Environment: real
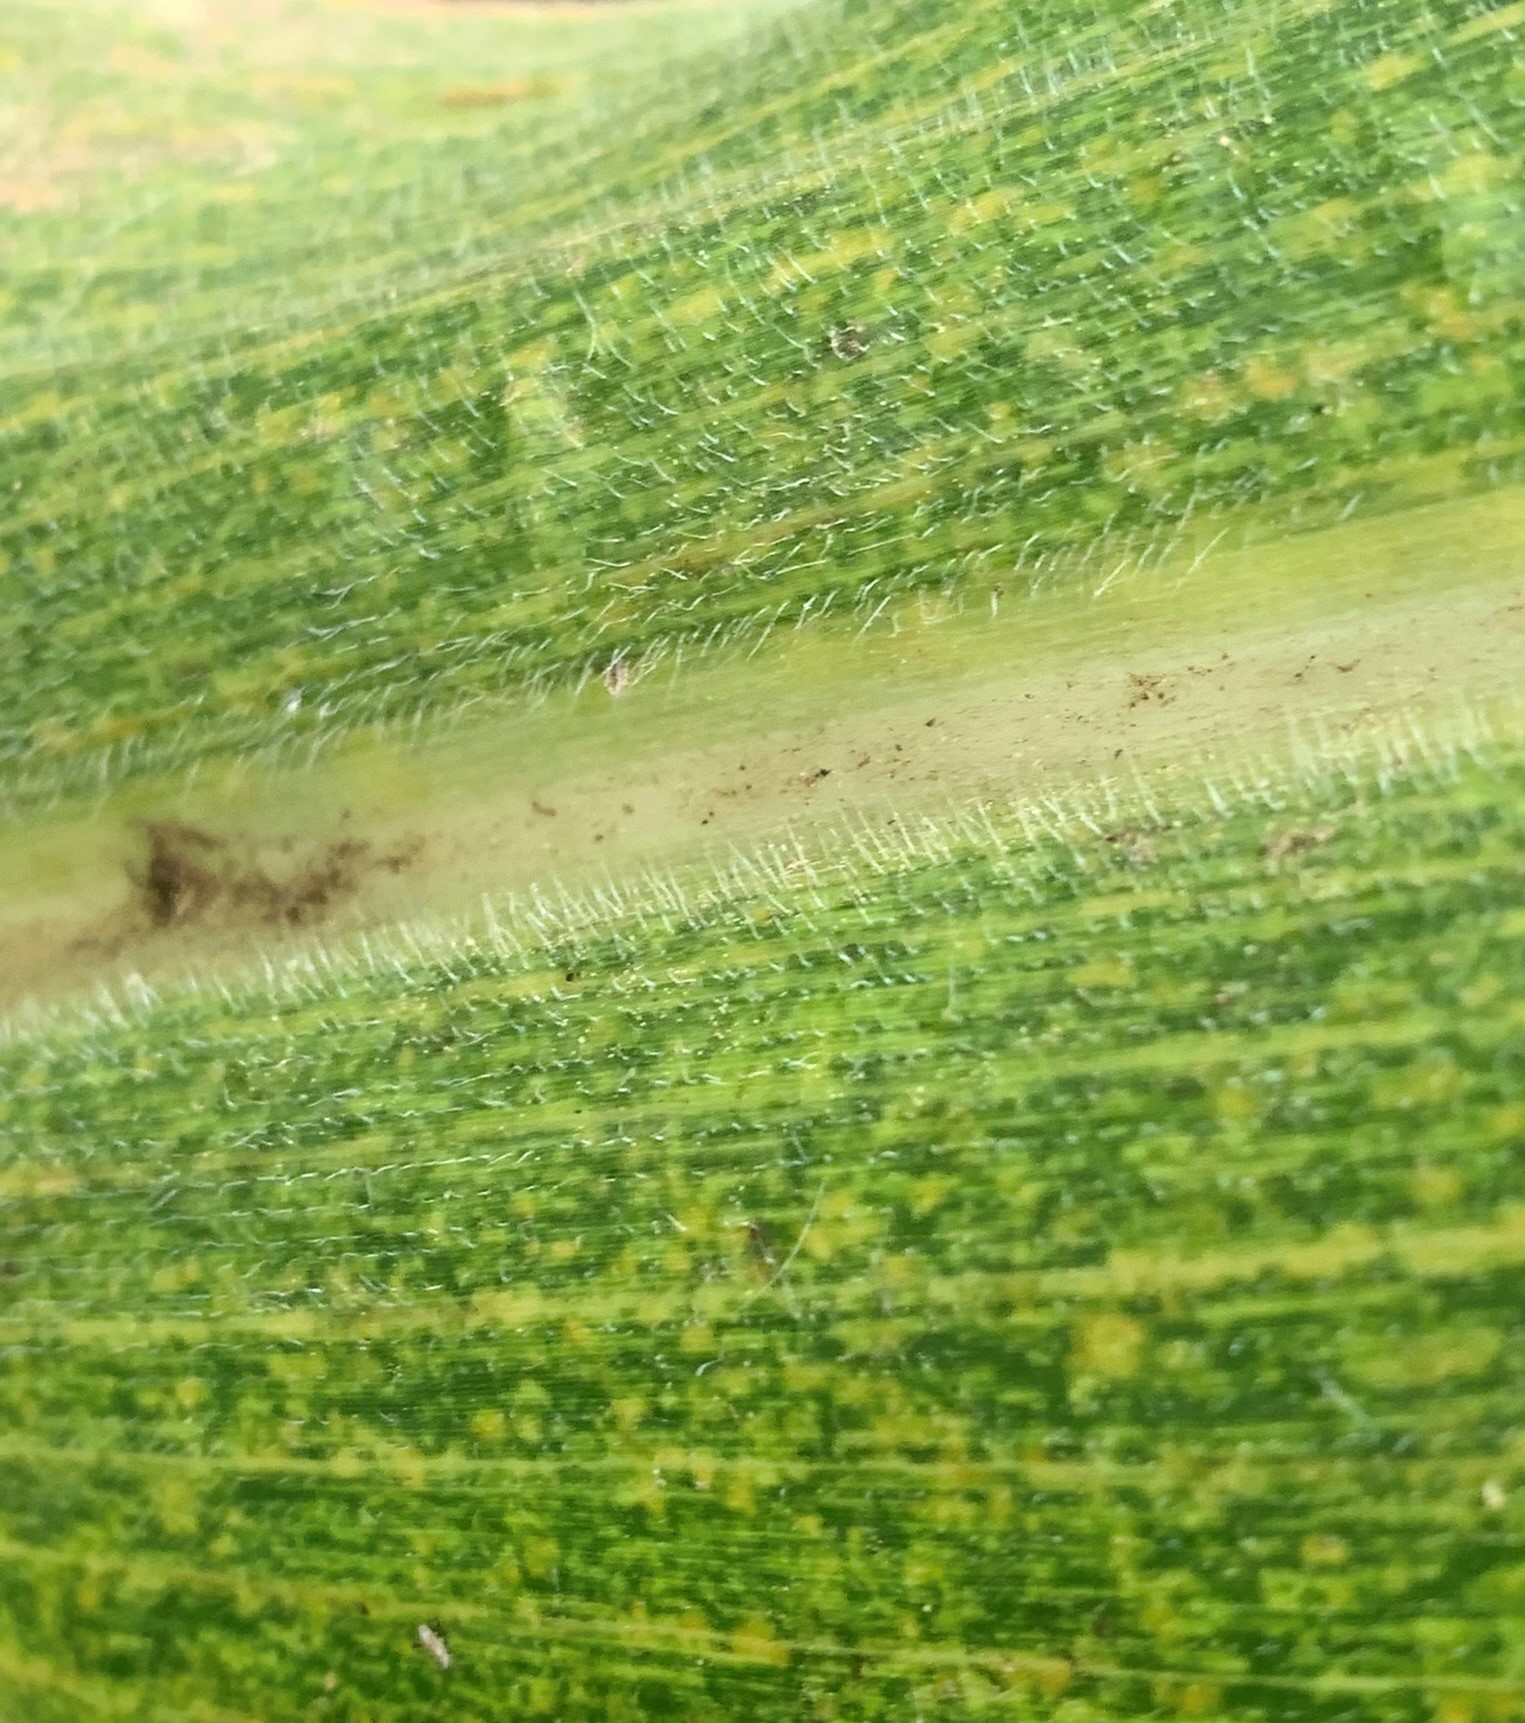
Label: lethal_necrosis